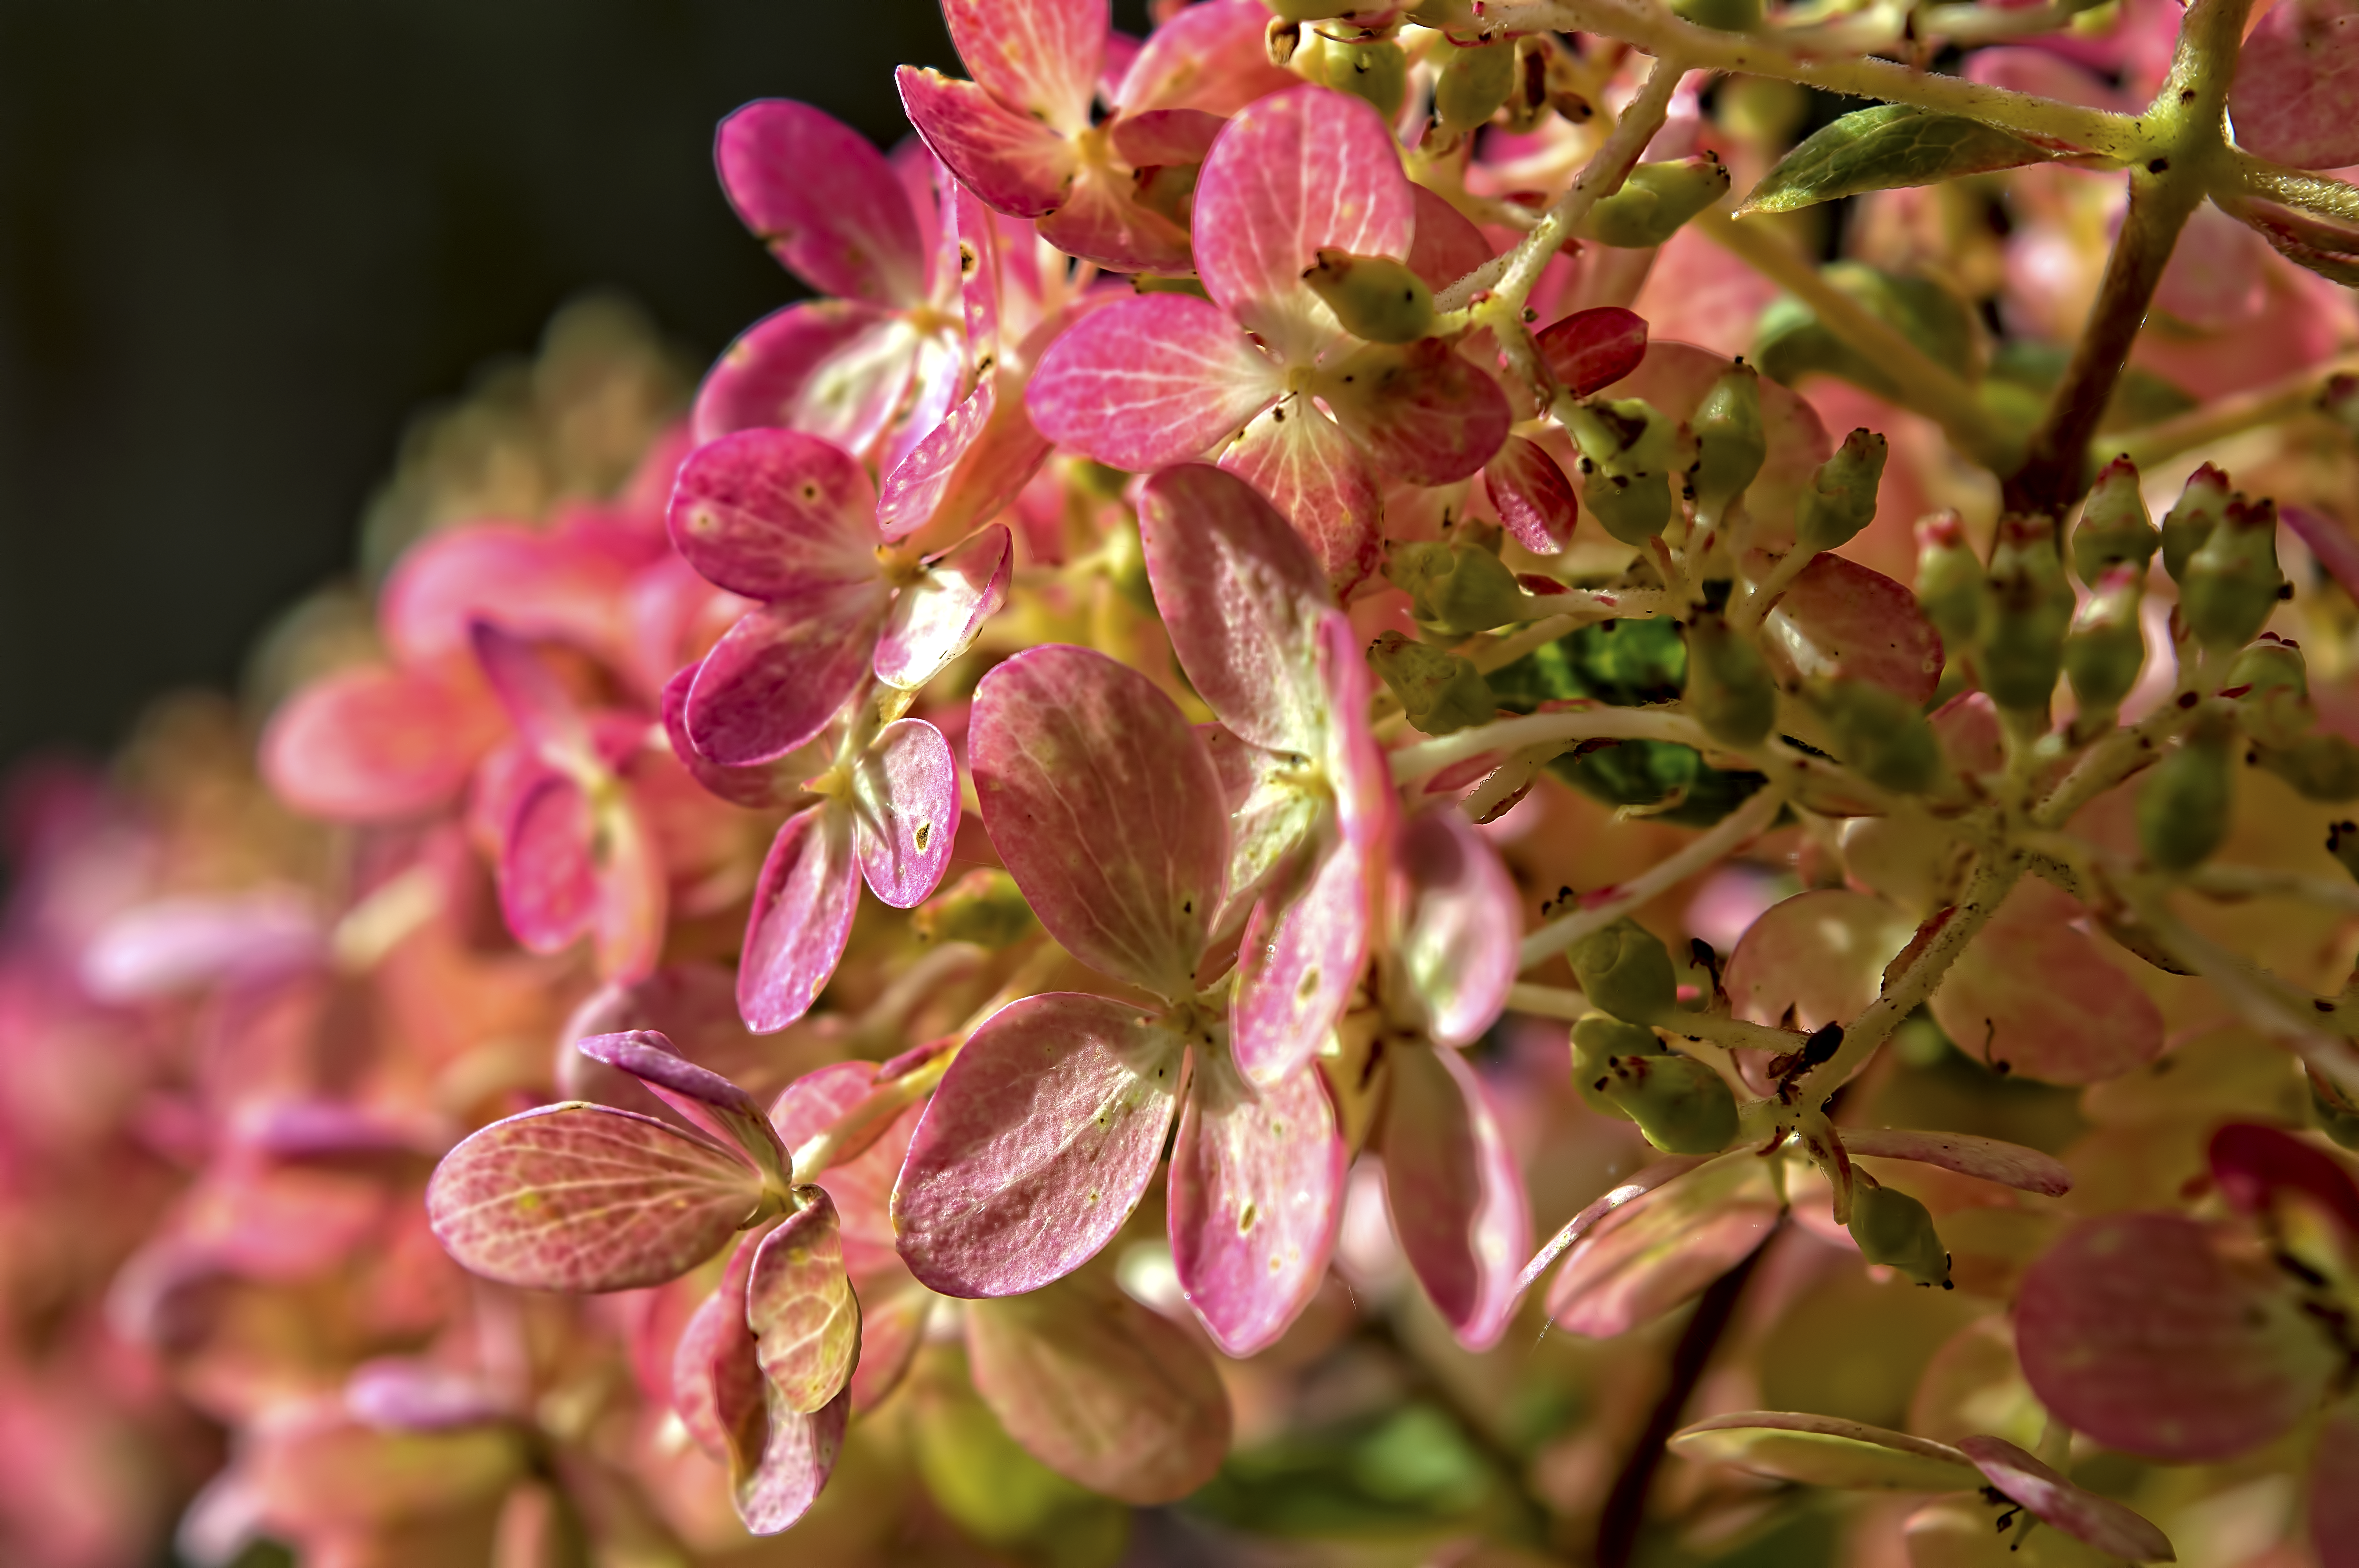
pink, backstage, flowers, cool image, blossoms, finland, helsinki, cool photo, i, peek